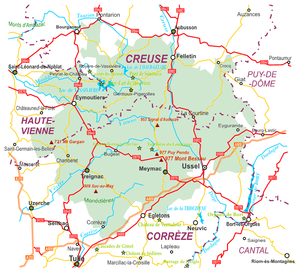
Carte du plateau de Millevaches (Limousin, France)